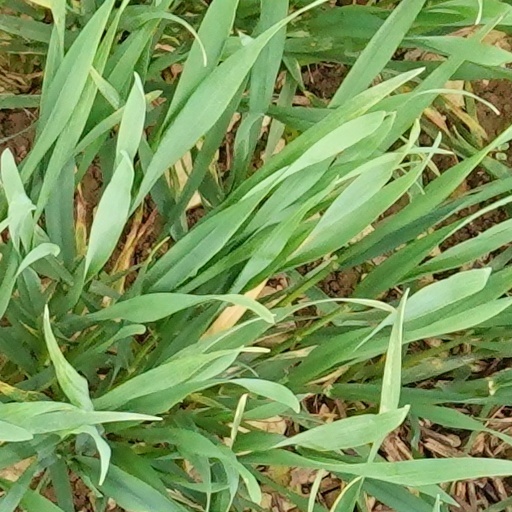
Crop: wheat